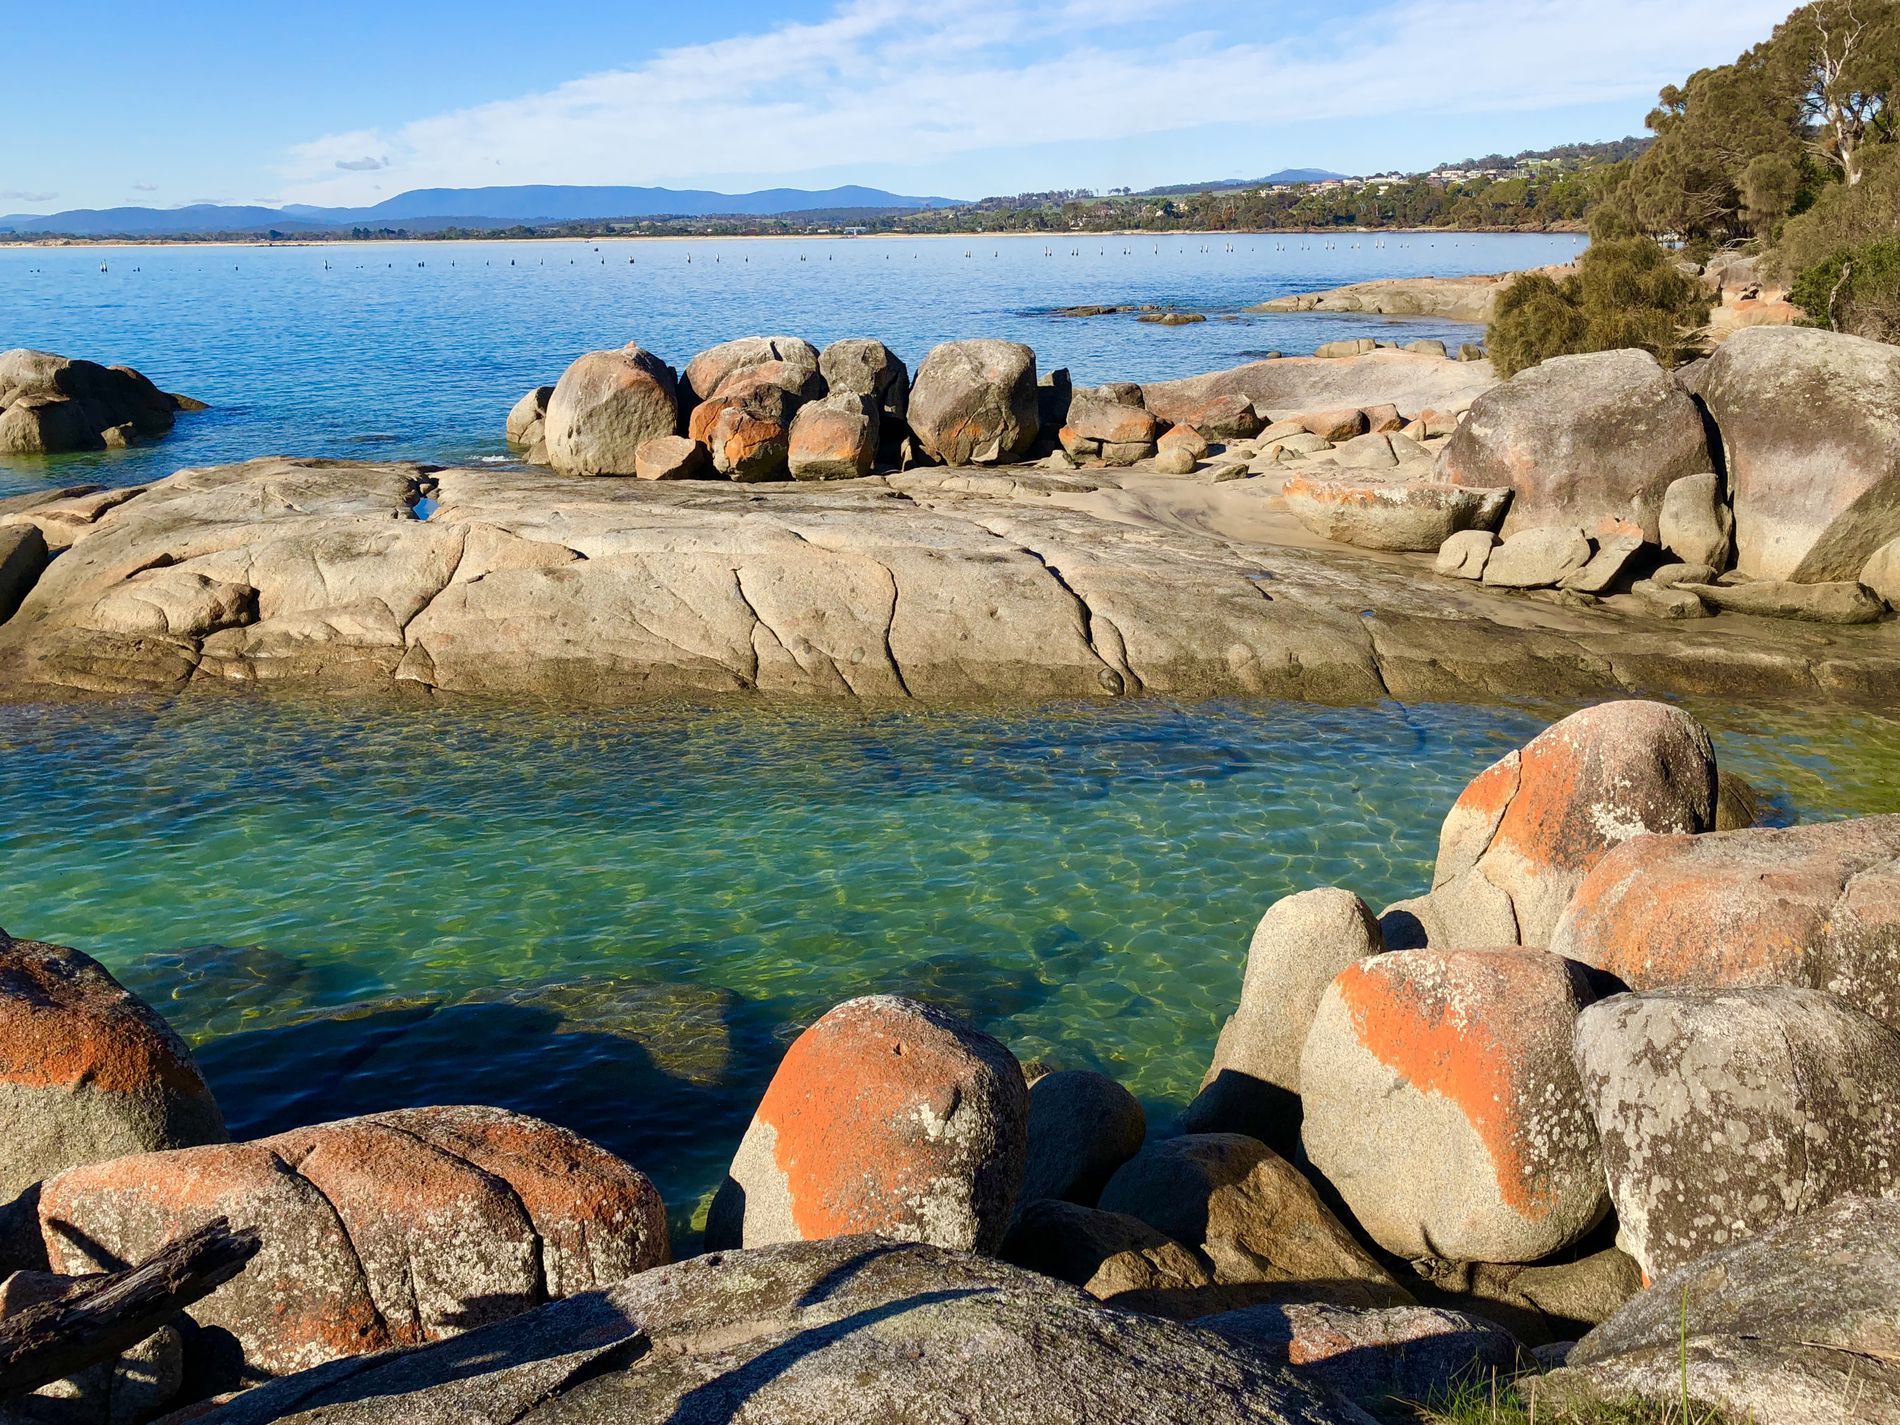
Quiet Coast
Clear turquoise waters flow between massive, smooth-edged rocks, with the calm sea stretching in the background under a bright blue sky.
Here, the shot is taken in a quite low shot and shows the details and natural colors of the rocks with golden reflections on the water's surface. The atmosphere is calm and soothing, revealing nature in her pristine beauty and the peacefulness of the shores. Within this palette, deep blue water, turquoise green in shallow patches, and light gray to naturally orangish rocks create a contrast that is skillfully charming.
Labels: Rock, Nature, Outdoors, Scenery, Promontory, Water, Landscape, Sea, Lake, Beach, Coast, Shoreline, Wilderness, Cave, Cove, Sky, Person, Land, Cliff, Waterfront, Horizon, Summer, Sea Waves, Pond, Trees, Tree line, Island, Rocks
Camera: Apple iPhone 8 Plus
Lens: iPhone 8 Plus back dual camera 3.99mm f/1.8
Aperture: F1.8
Exposure: 1/1779 sec
ISO: 20
Focal length: 4.0 mm